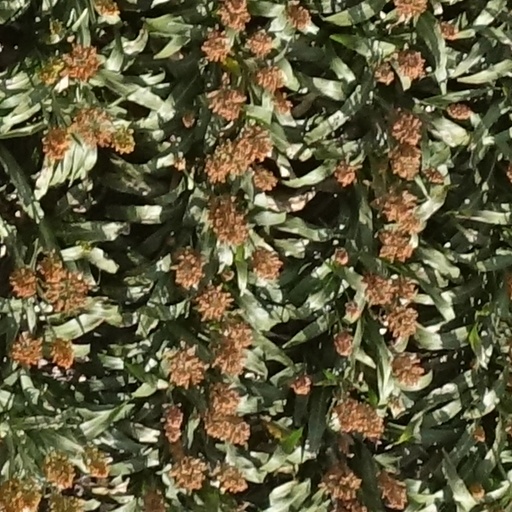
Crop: sorghum